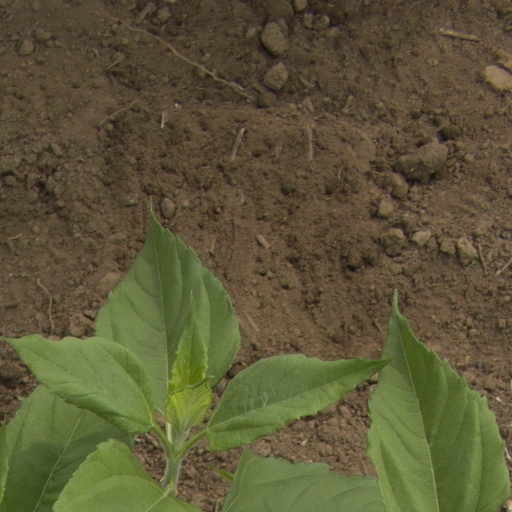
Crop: Jerusalem artichoke